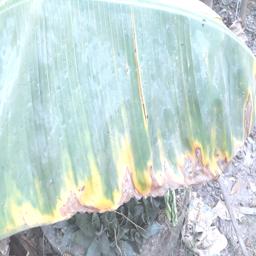
Label: POTASSIUM DEFICIENCY